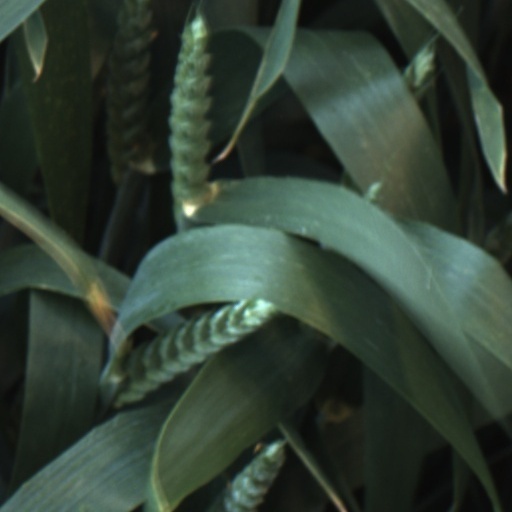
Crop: wheat